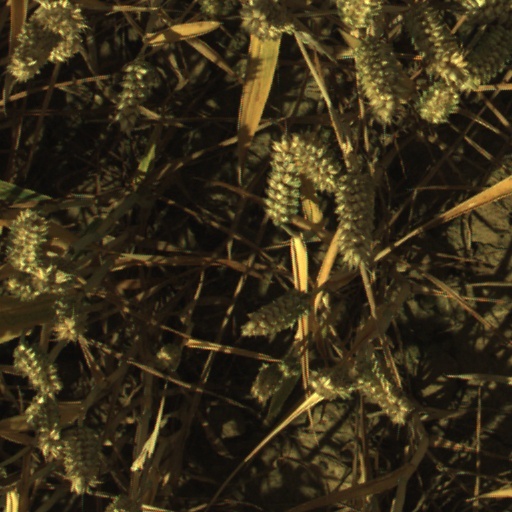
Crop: wheat